Revenge of Others

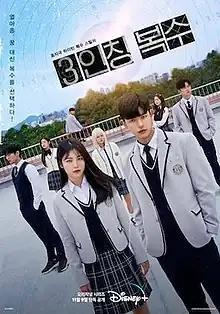
Promotional poster

Revenge of Others is a South Korean television series starring Shin Ye-eun and Lomon. It premiered on Disney+ on November 9, 2022.